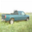
Label: pickup_truck